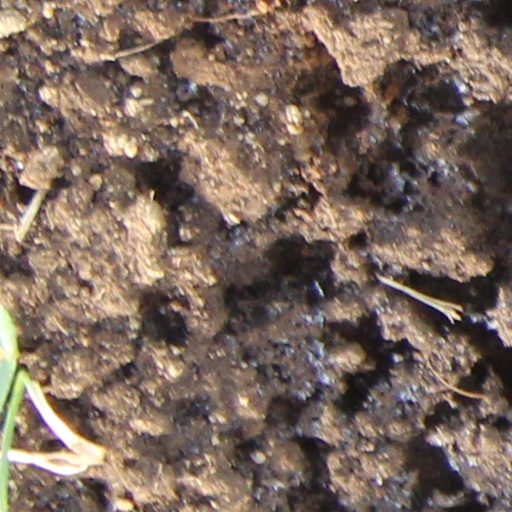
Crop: wheat